Guy Nickalls

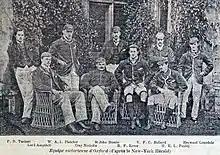
The 1890 Oxford rowing crew, Nickalls is sitting at the centre front

Nickalls went up to Magdalen College, Oxford in 1886. At Oxford, he won the University Sculls in 1887, the University Pairs in 1888, 1889 and 1890 – with W.F.D. Smith once and twice with Lord Ampthill – and the University Fours in 1886, 1887, 1888 and 1889. He went head of the river in 1888 with Magdalen and rowed for Oxford in the Boat Race for five years from 1887 to 1891 losing three races and winning two. He was O.U.B.C. President in 1890. During his time at Oxford, he showed his prowess as a sculler, winning the Wingfield Sculls in 1887 when his defeated opponents were "Jumps" Gardner and Steve Fairbairn, 1888 when he beat Gardner again and 1889 when no one would race against him. He lost the Diamond Challenge Sculls in 1887 to Gardner. However, he won in 1888, 1889 and 1890, beating Gilbert Kennedy in the last year. In 1890 he also won Silver Goblets partnering Lord Ampthill.